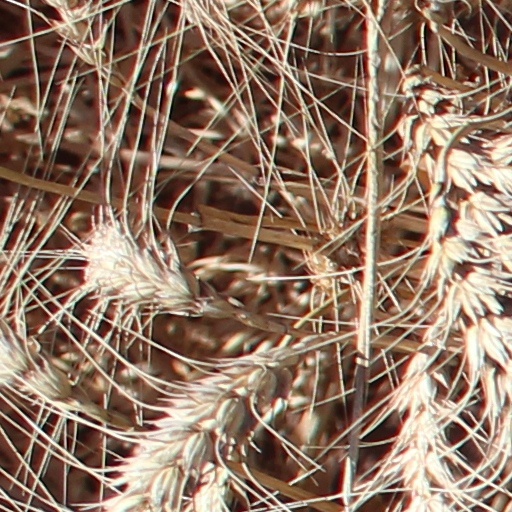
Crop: wheat